Hadrian's Wall

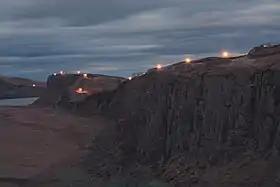
In March 2010, to commemorate the 1600th anniversary of the end of Roman rule in Britain, a series of 500 beacons were successively lit along the length of Hadrian's Wall.

After Hadrian's death in 138, Emperor Antoninus Pius left the wall occupied in a support role, essentially abandoning it. He began building the Antonine Wall about north, across the isthmus running west-southwest to east-northeast. This turf wall ran 40 Roman miles, or about , and had more forts than Hadrian's Wall. This area later became known as the Scottish Lowlands, sometimes referred to as the Central Belt or Central Lowlands.